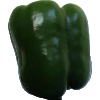
Label: Pepper Green 1